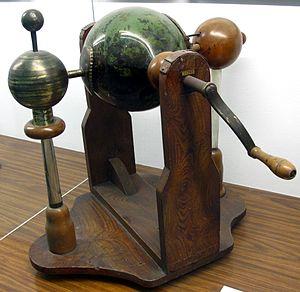
L’électrotechnique se rapporte « aux applications pratiques de l'électricité, à la science étudiant ces applications ». Elle concerne par exemple la production, le transport, la distribution, le traitement, la transformation, la gestion et l’utilisation de l’énergie électrique. Parfois appelée « génie électrique », elle remonte à l'invention d'un générateur électrostatique, en 1672, par Otto von Guericke, permettant de séparer des charges électriques.